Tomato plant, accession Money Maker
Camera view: horizontal (90 deg, fisheye); turntable rotation: 240 degrees
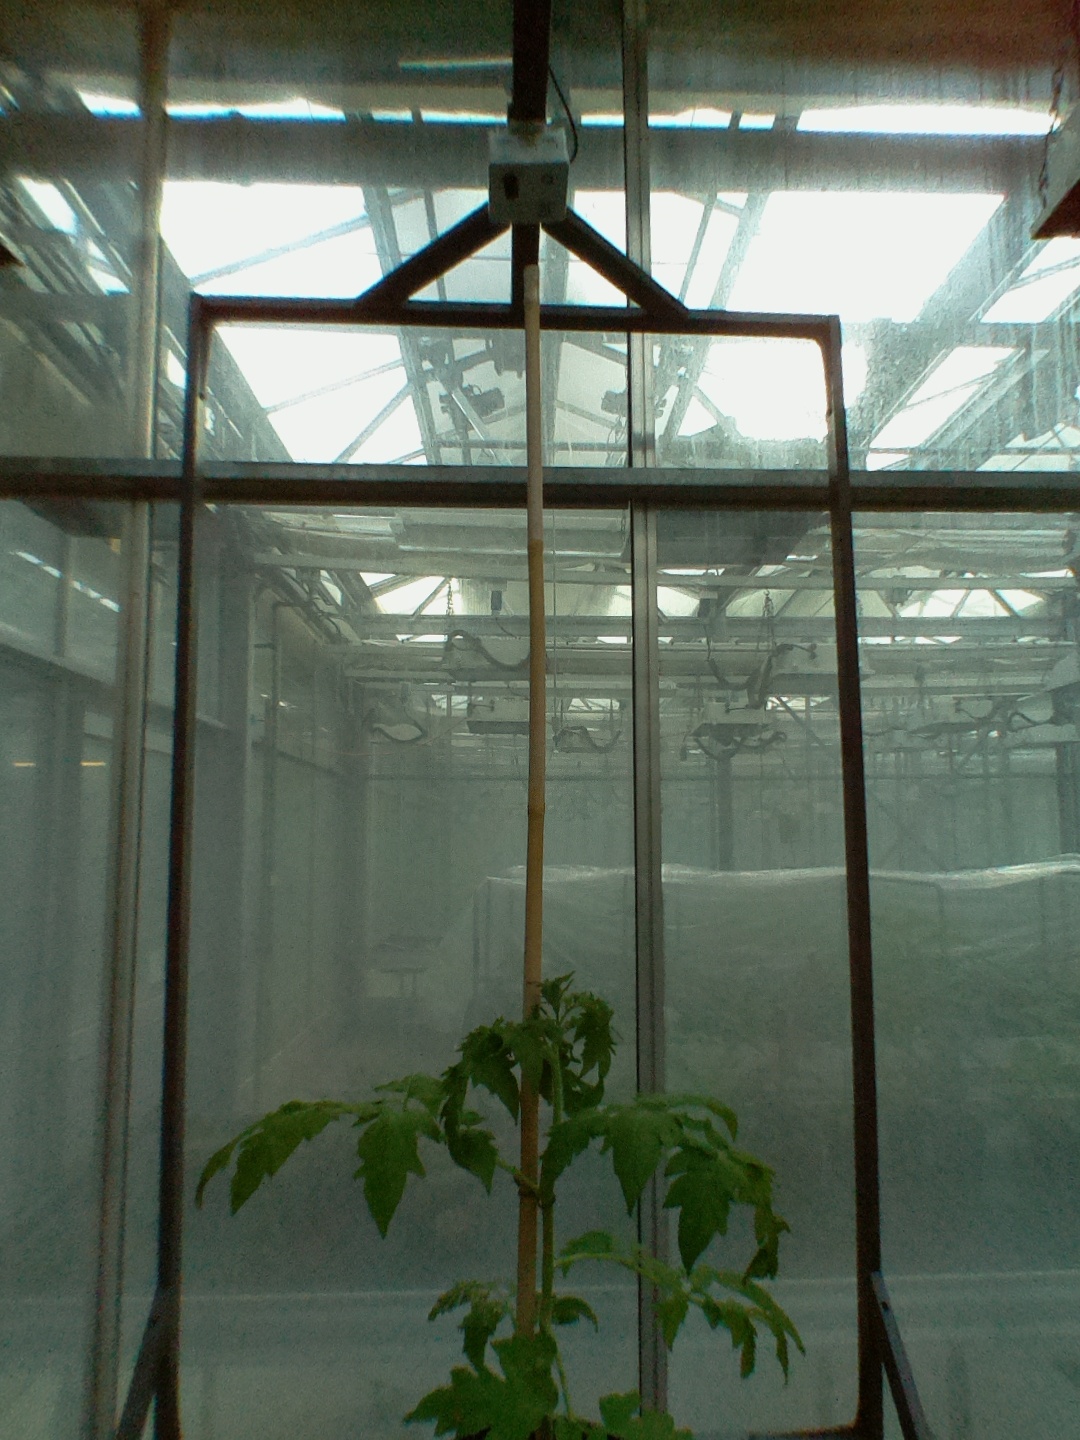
BBCH growth stage 14: 8 of true leaves visible